Milija Miletić

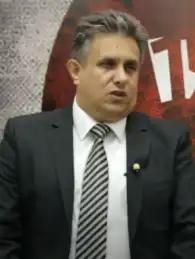
Miletić in 2014

Milija Miletić (born 1968) is a politician in Serbia. He was president (i.e., mayor) of the municipality of Svrljig for most of the period from 2008 to 2014 and has served in the National Assembly of Serbia since 2014. Miletić is the leader of the United Peasant Party.